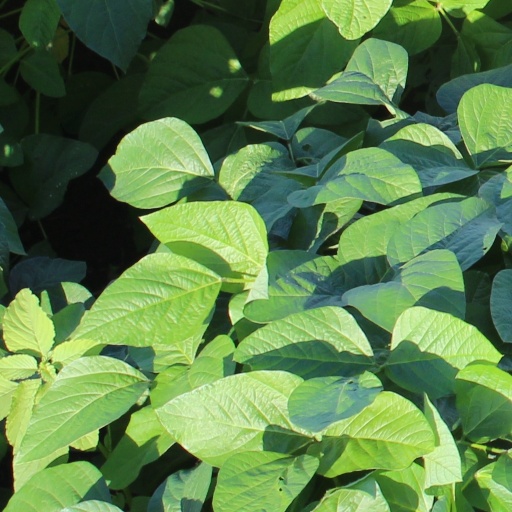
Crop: soybean